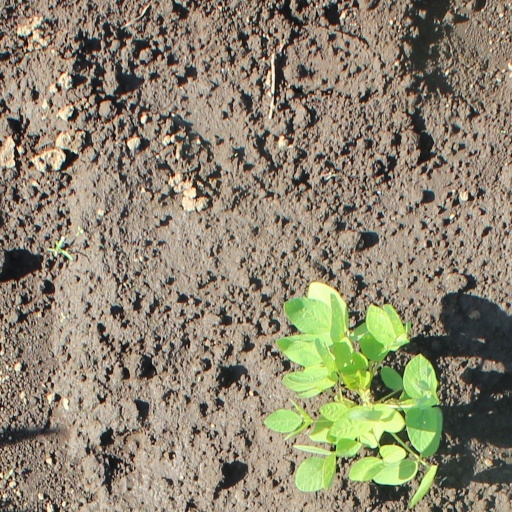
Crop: soybean